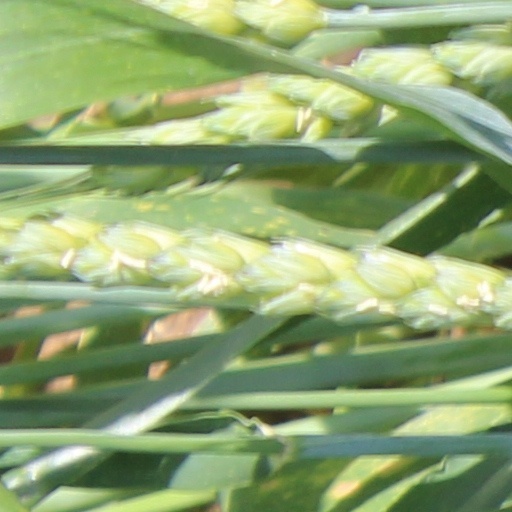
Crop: wheat